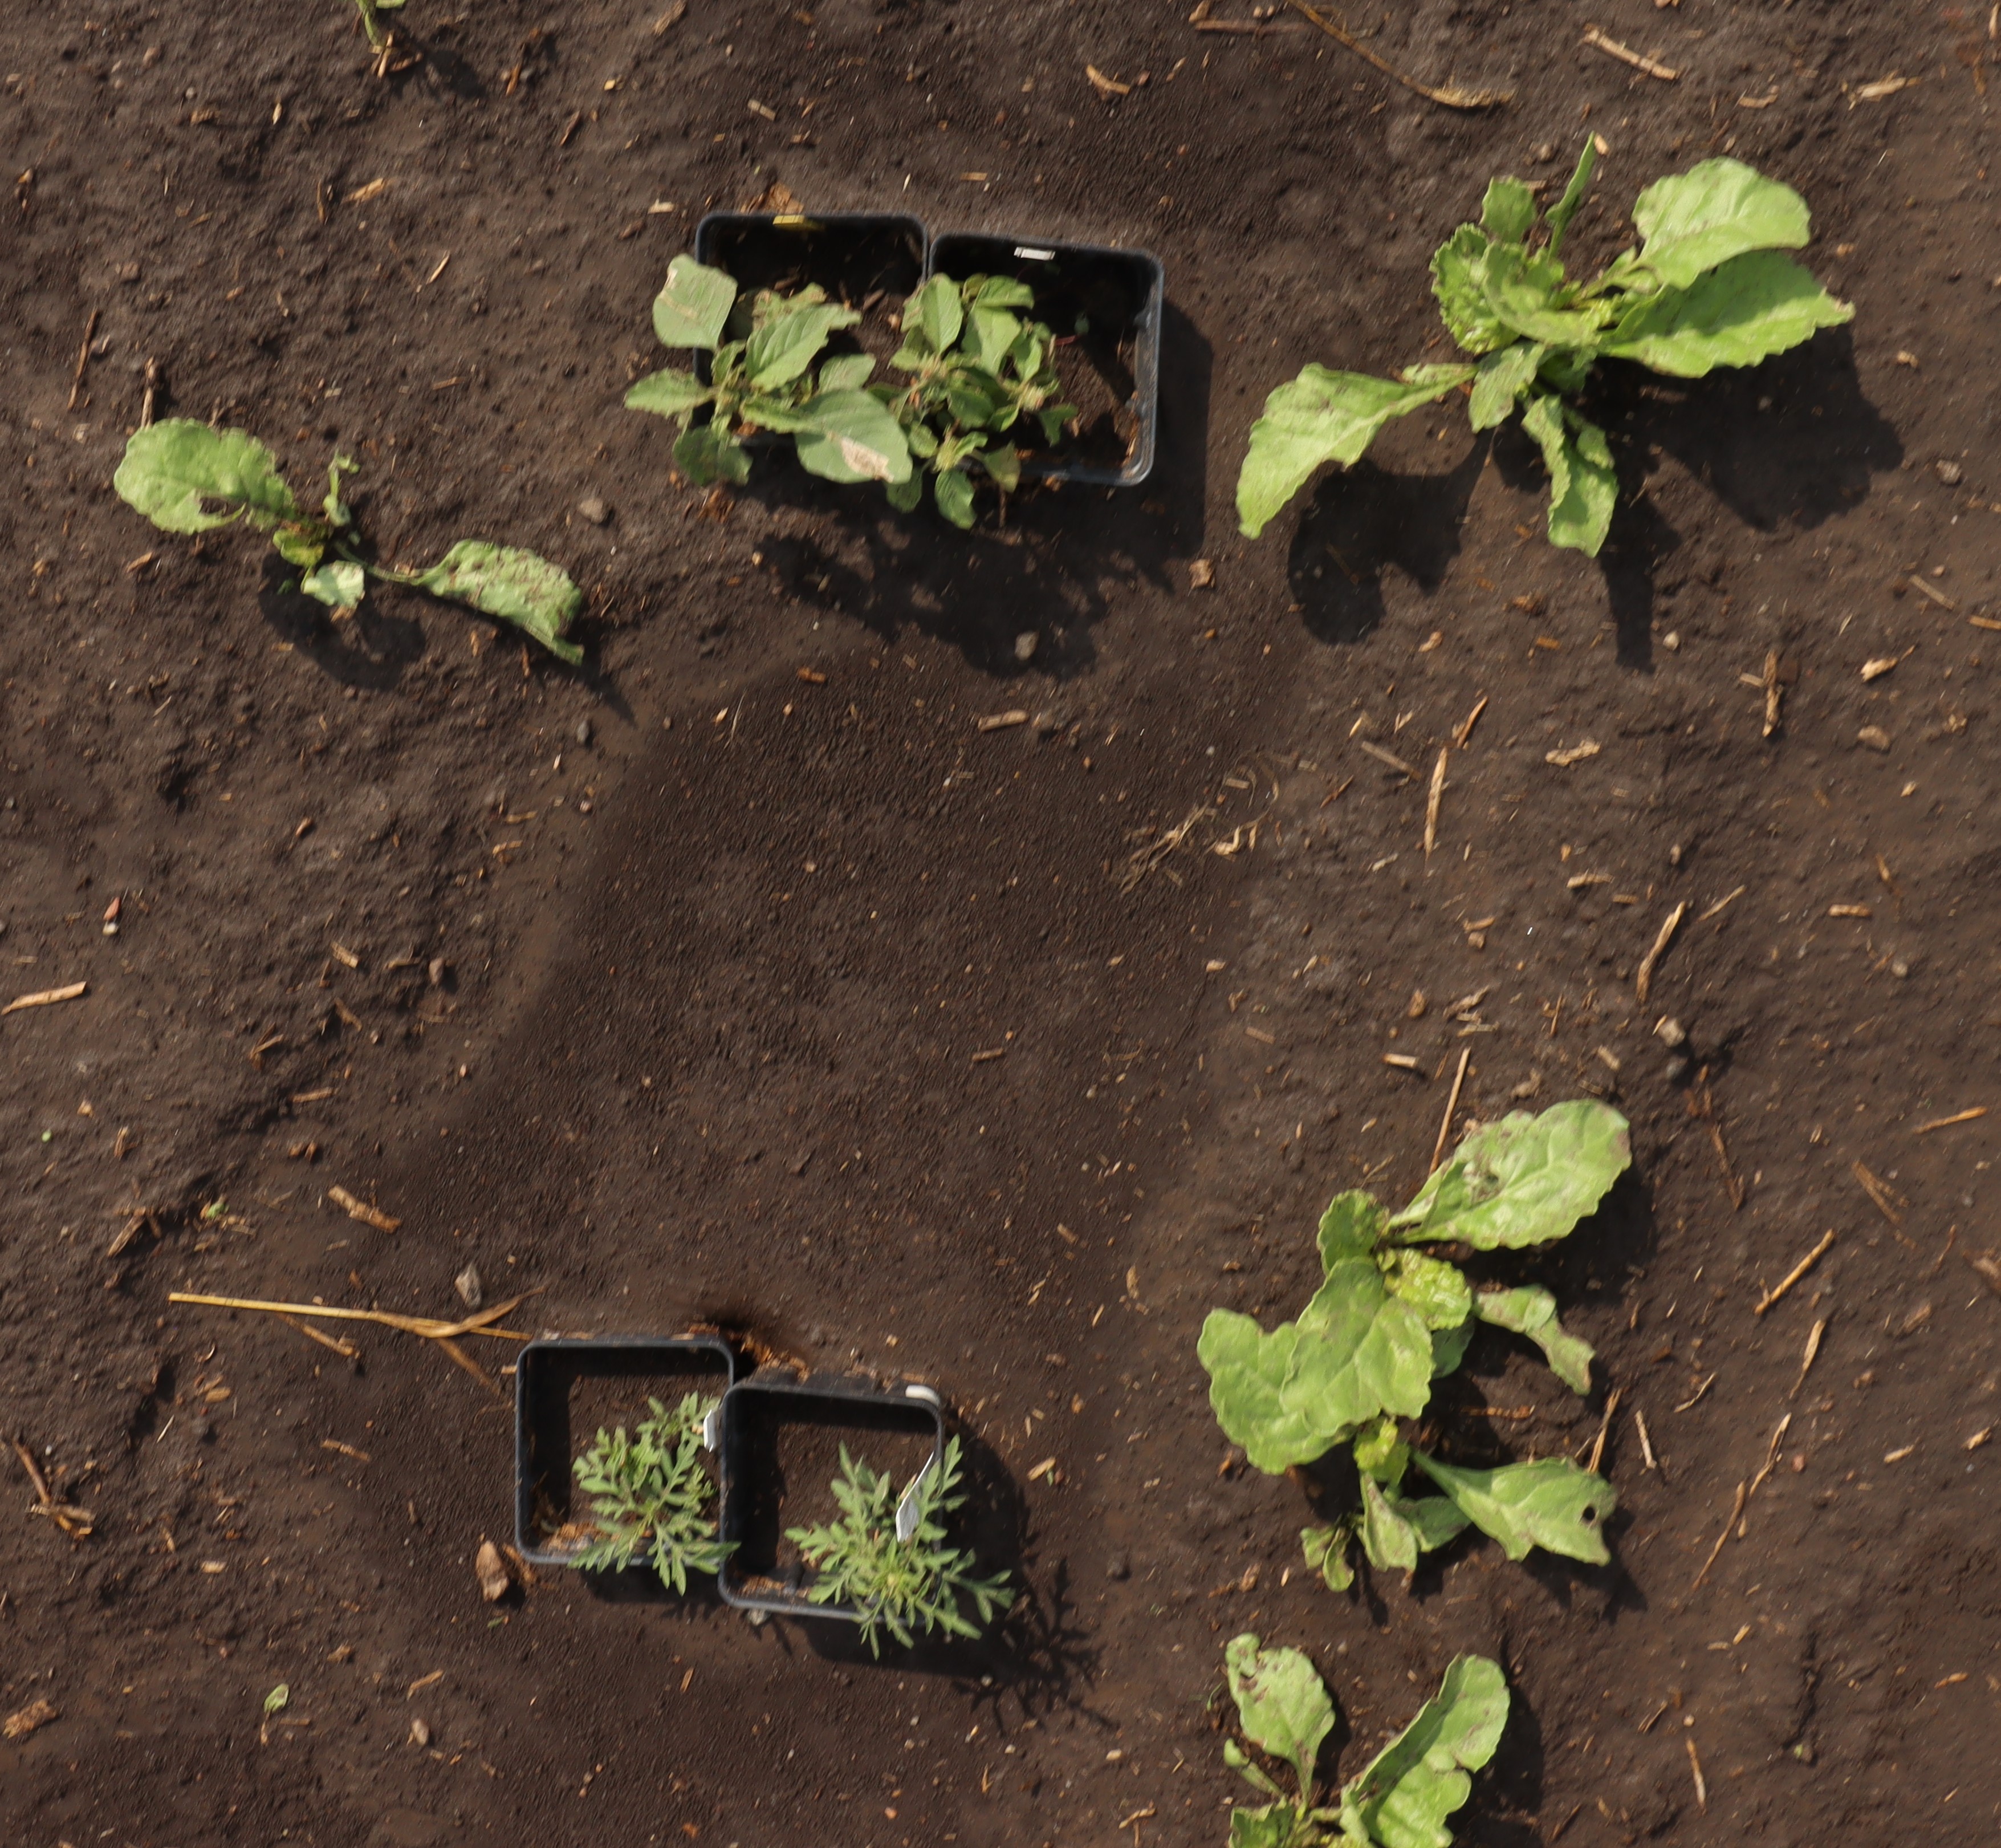
Crop: Sugar beet
Objects: Sugar beet, Sugar beet, Sugar beet, Sugar beet, Ragweed, Ragweed, Redroot Pigweed, Redroot Pigweed